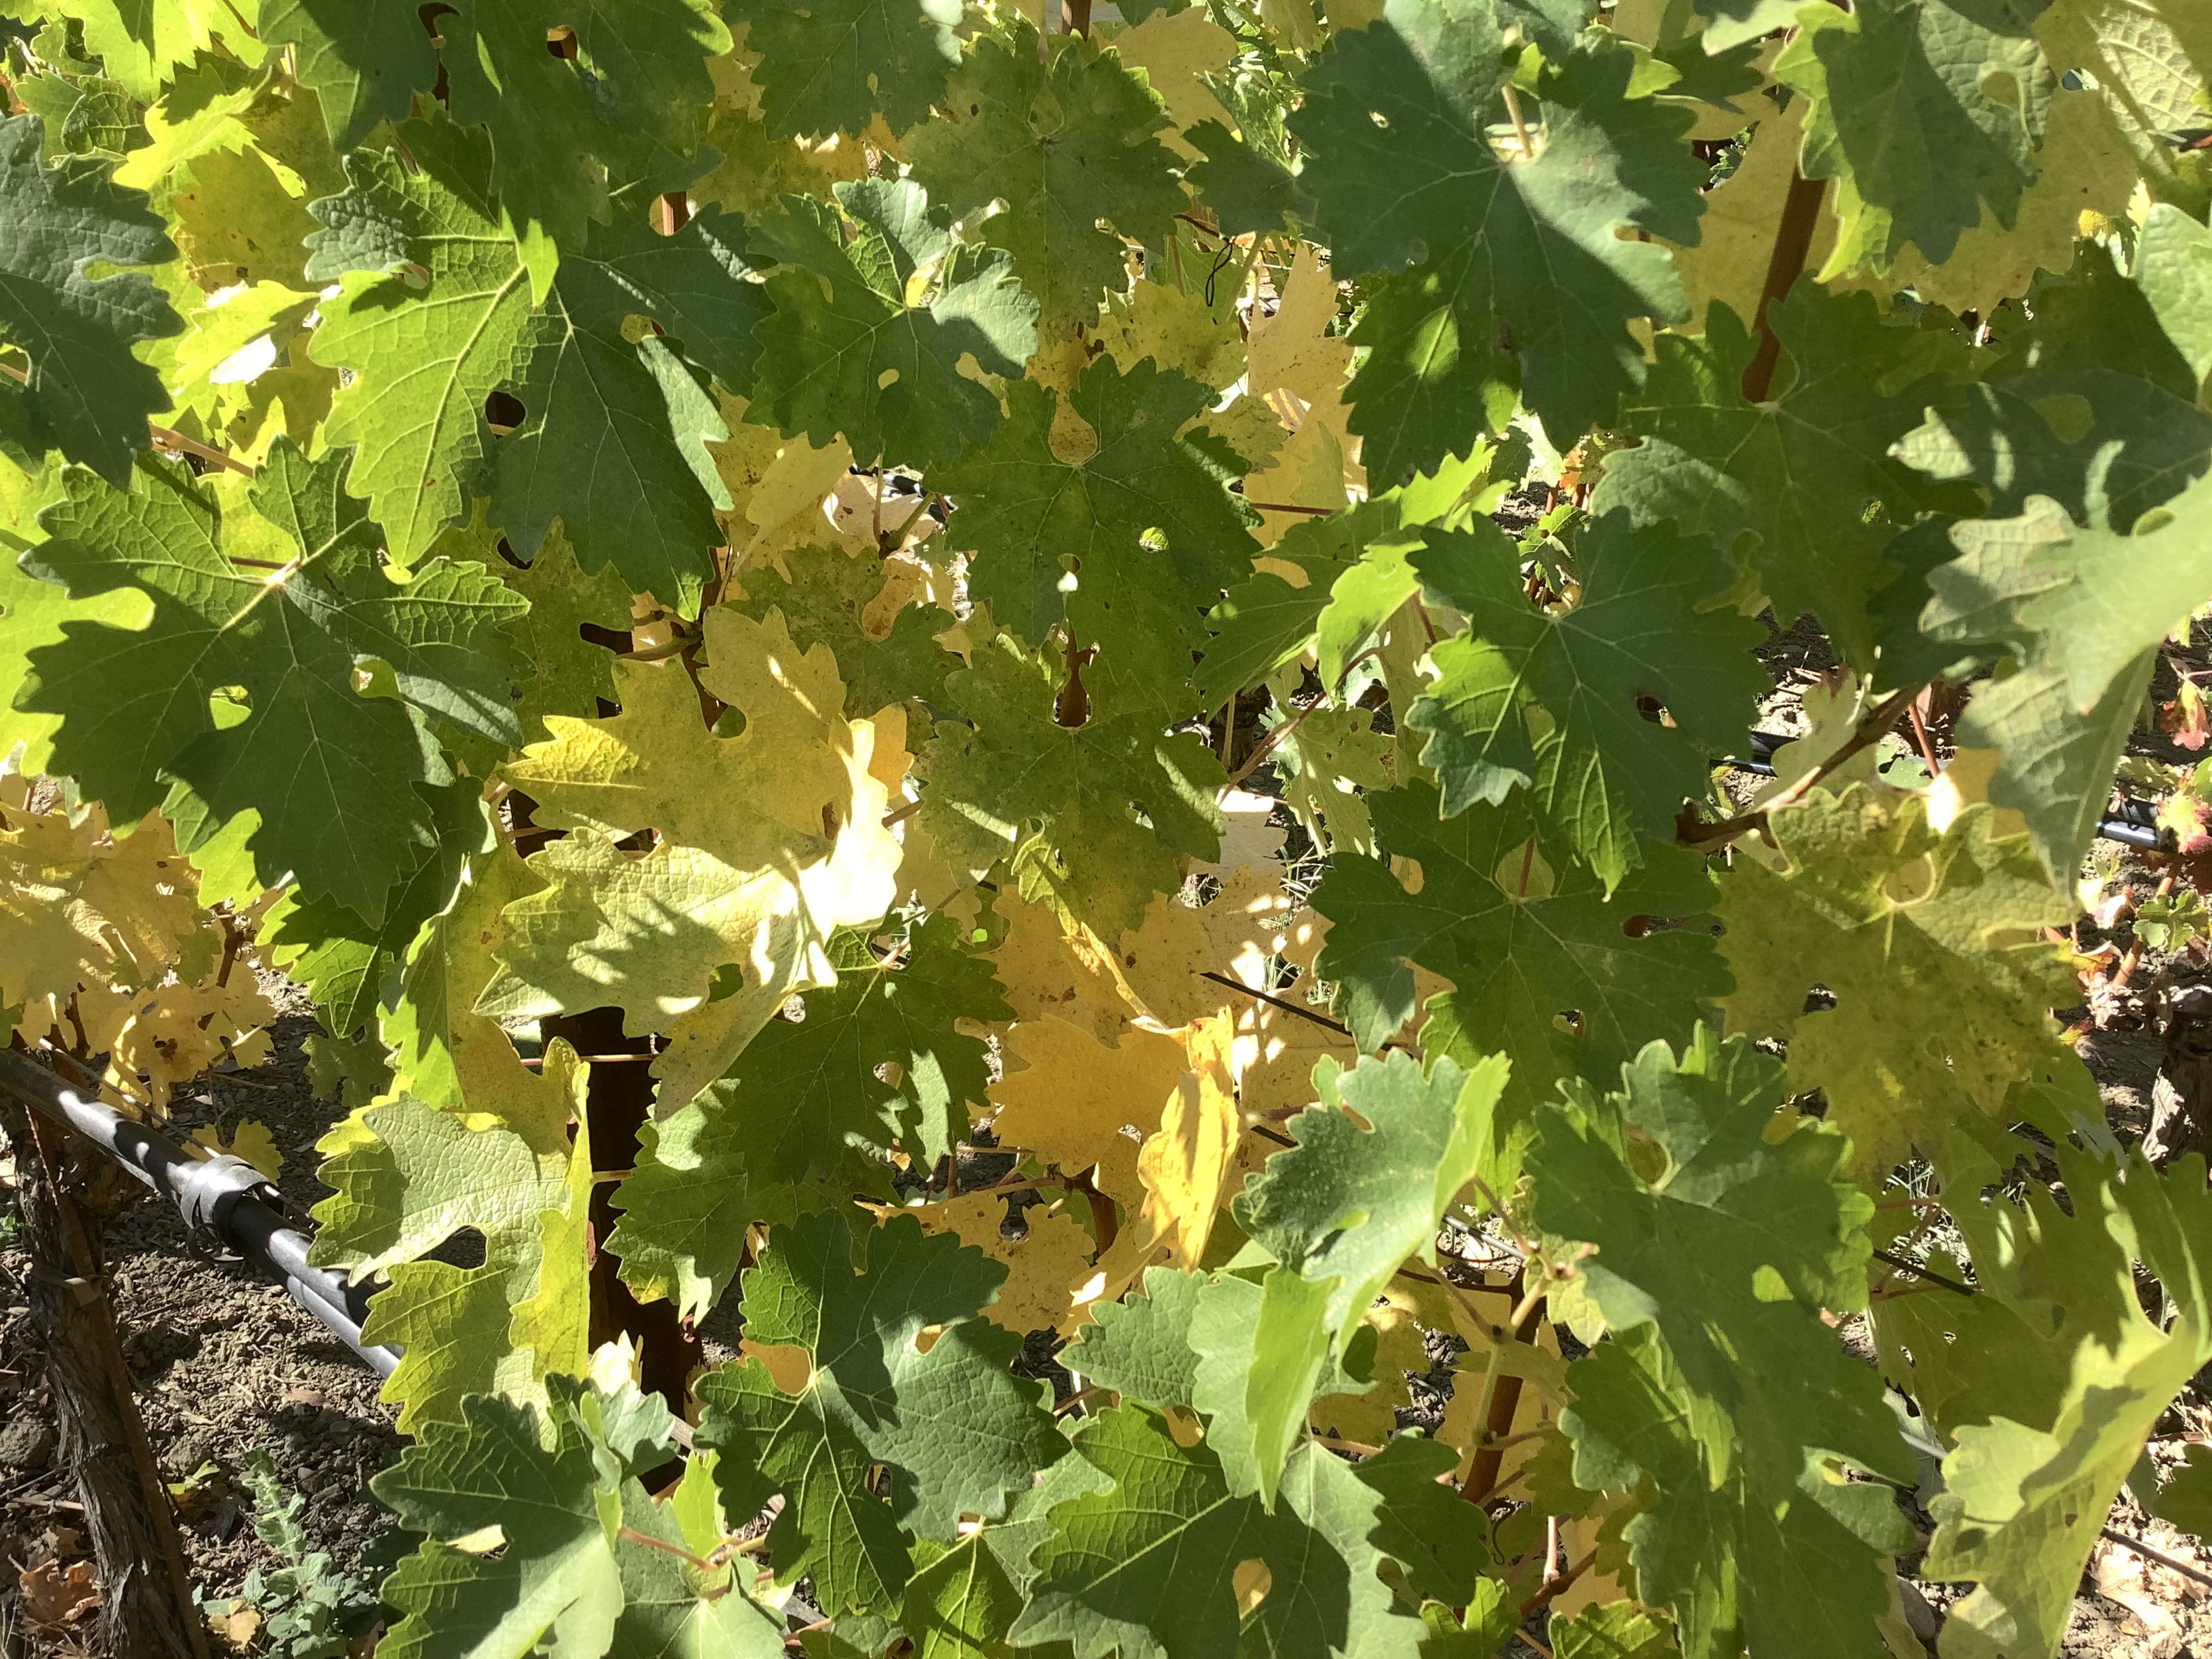
Label: No Virus